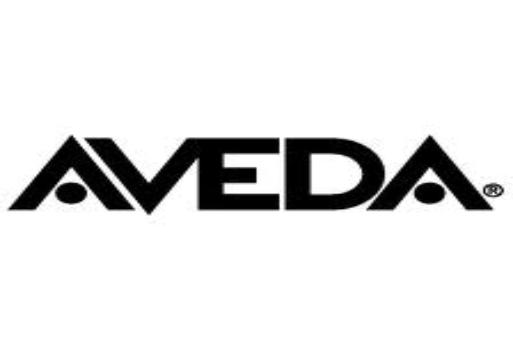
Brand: Aveda
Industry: Necessities